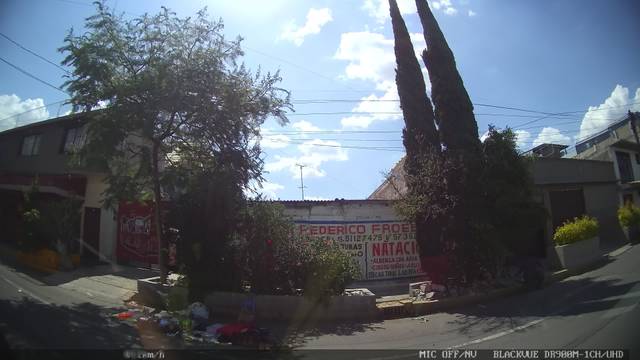
Region: Mexico
Coordinates: 19.419, -99.026